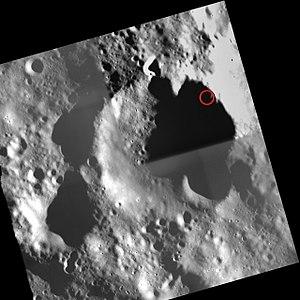
SELENE ou KAGUYA est la première véritable mission spatiale lunaire japonaise. Elle est développée par l’agence spatiale japonaise ISAS dans les années 1990. La sonde spatiale est lancée le 14 septembre 2007 par un lanceur japonais H-IIA à partir de la base de lancement de Tanegashima. Elle s'insère sur une orbite lunaire elliptique le 19 octobre, libère deux sous-satellites avant de se placer sur son orbite nominale mi décembre. Elle entame alors sa mission primaire d'une durée de 10 mois qui est prolongée de 8 mois. La mission s'achève en juin 2009 lorsque la sonde spatiale s'écrase volontairement à la surface de la Lune.